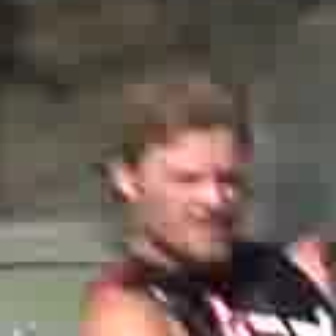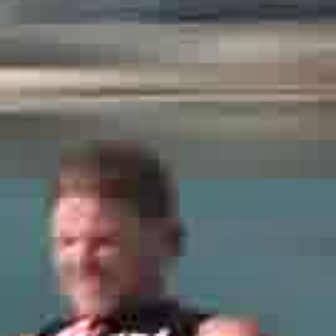
  Please identify the target specified by the bounding box [133,152,237,256] in the first image and locate it in the second image. Return the coordinates in [x_min,y_min,x_max,y_max] format.
Answer: [45,218,140,312]